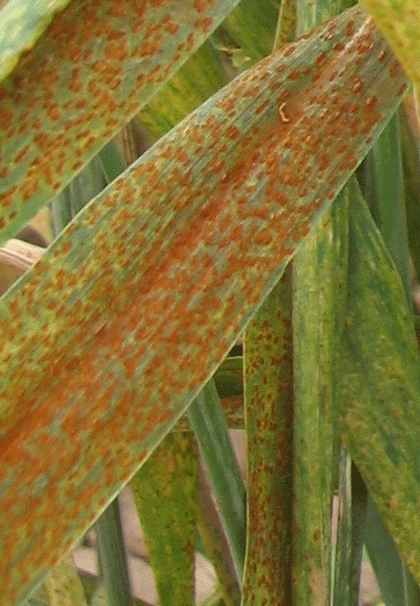
Label: Wheat___Brown_Rust